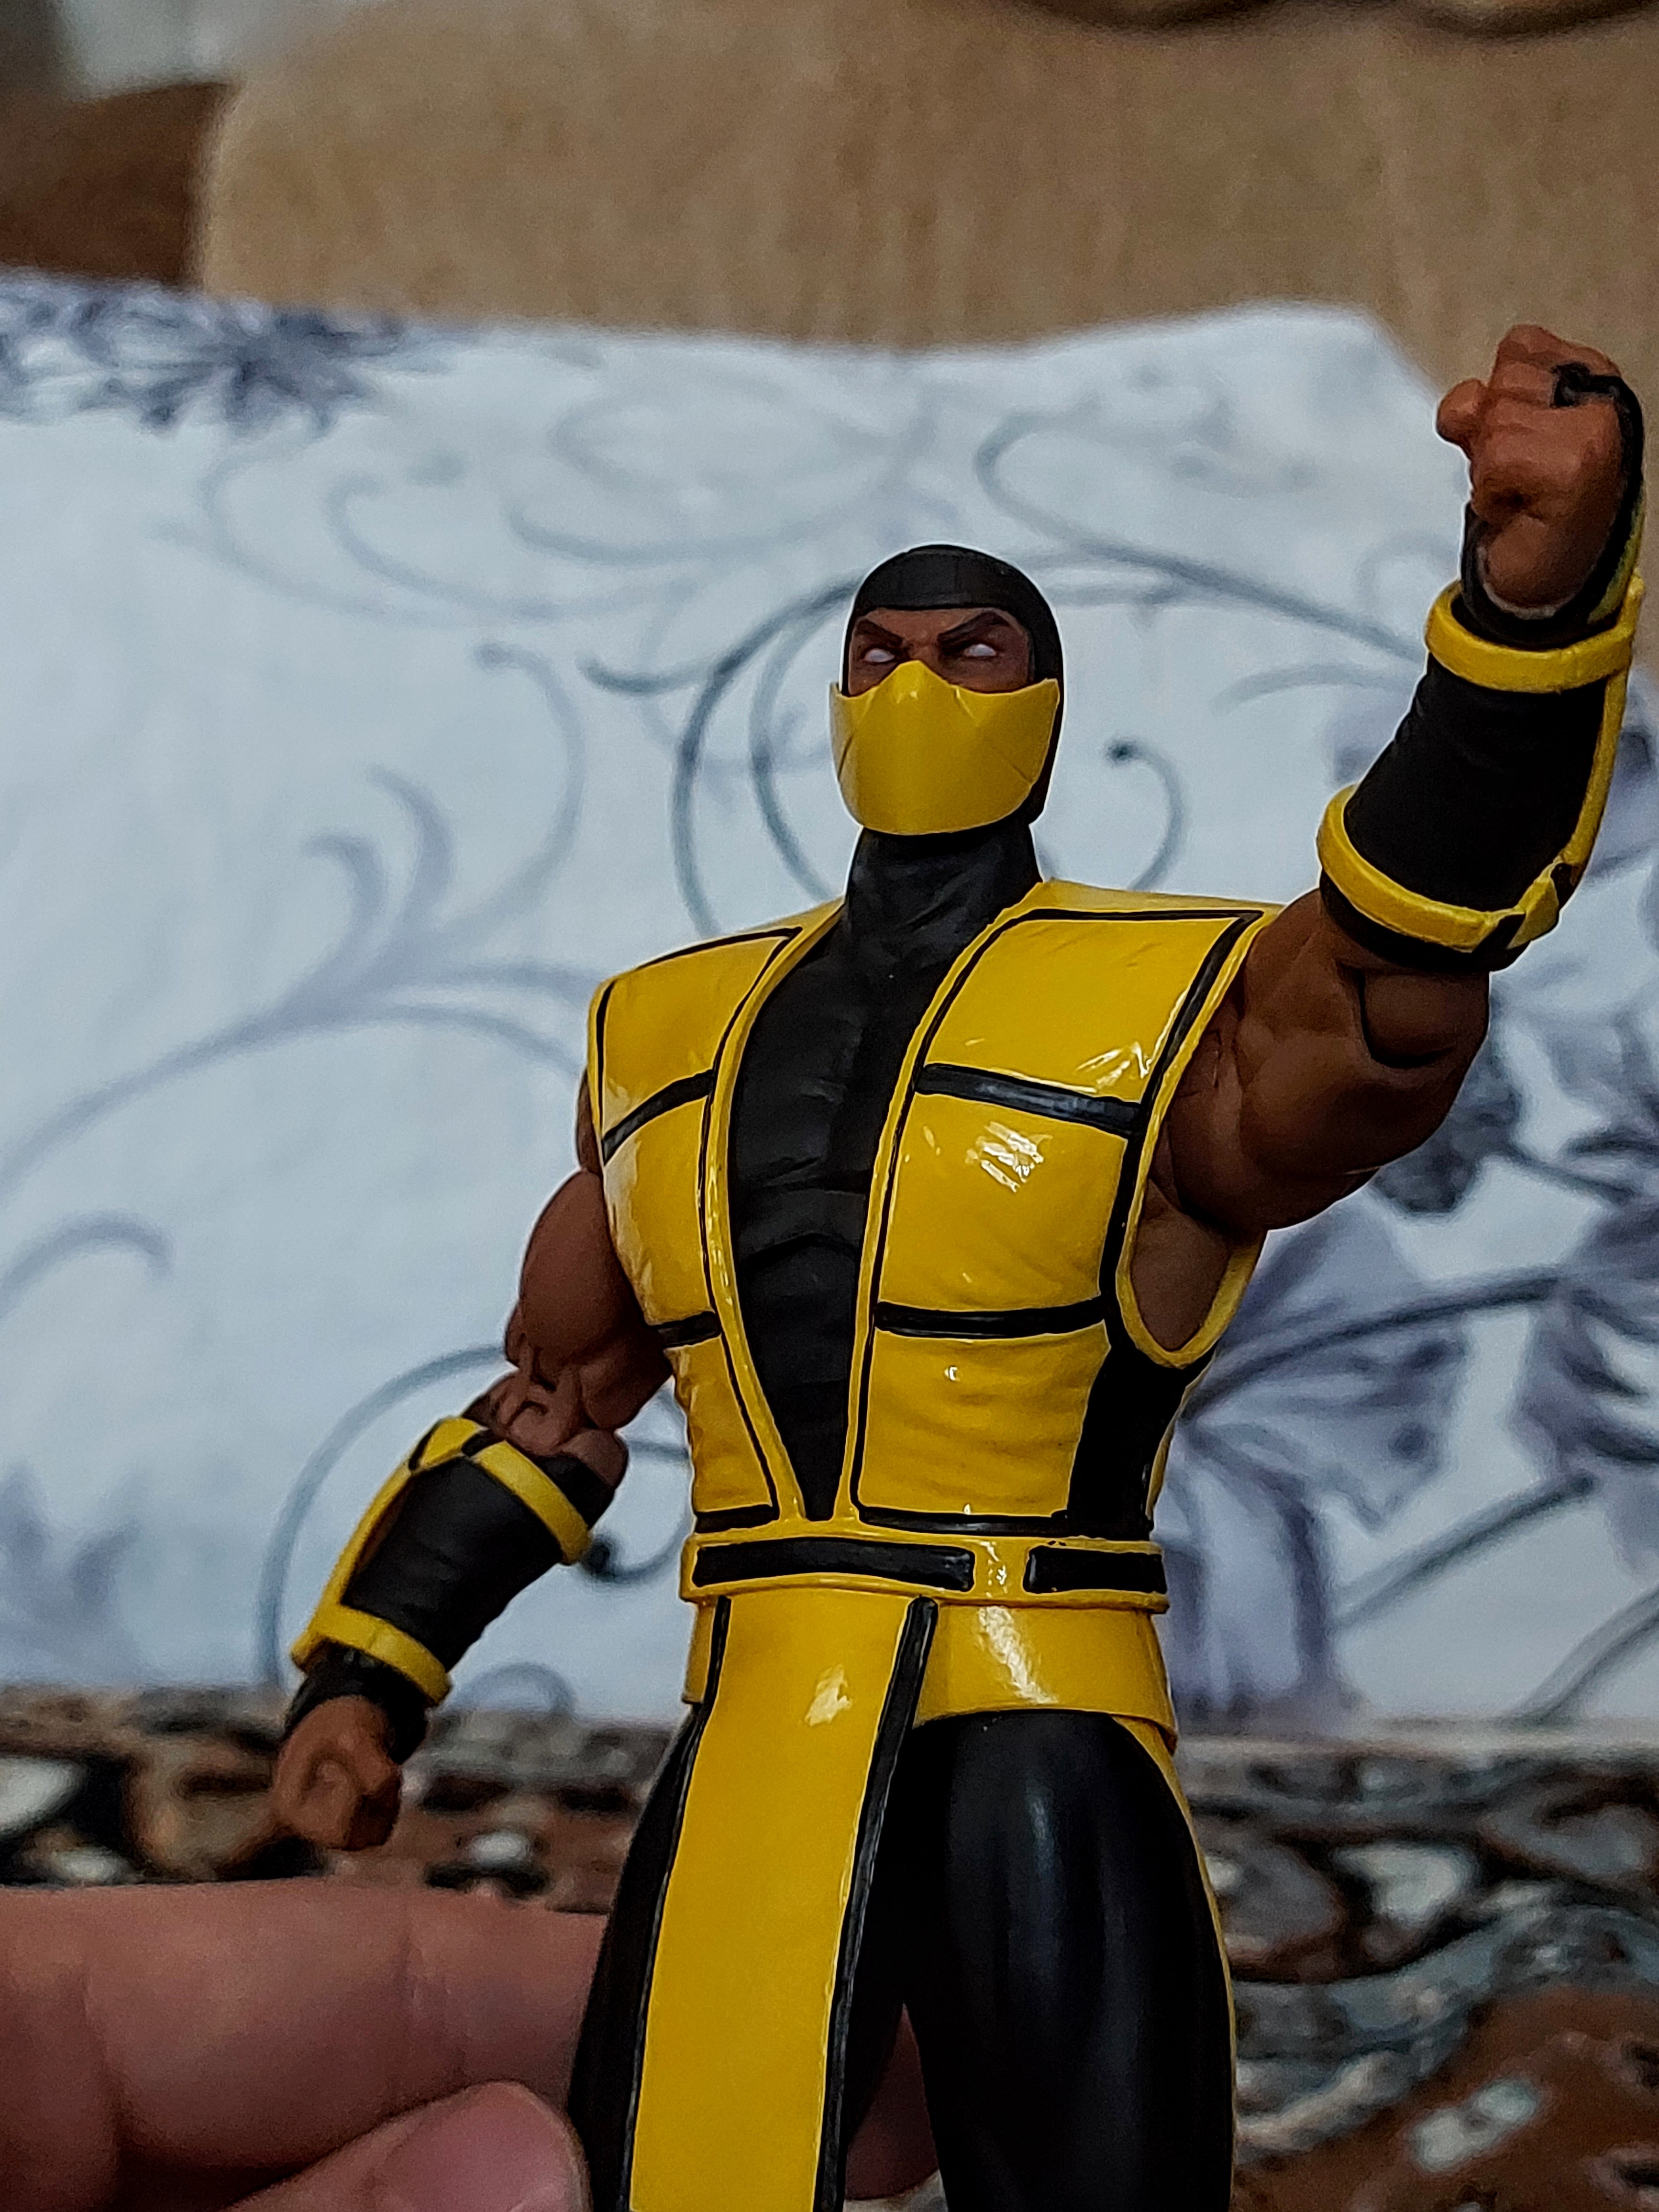
scorpion, storm, collectibles, outerwear, sleeve, gesture, yellow, personal protective equipment, armour, uniform, fictional character, art, action figure, costume design, dry suit, cape, costume, hero, fiction, thigh, figurine, chest, spandex, justice league